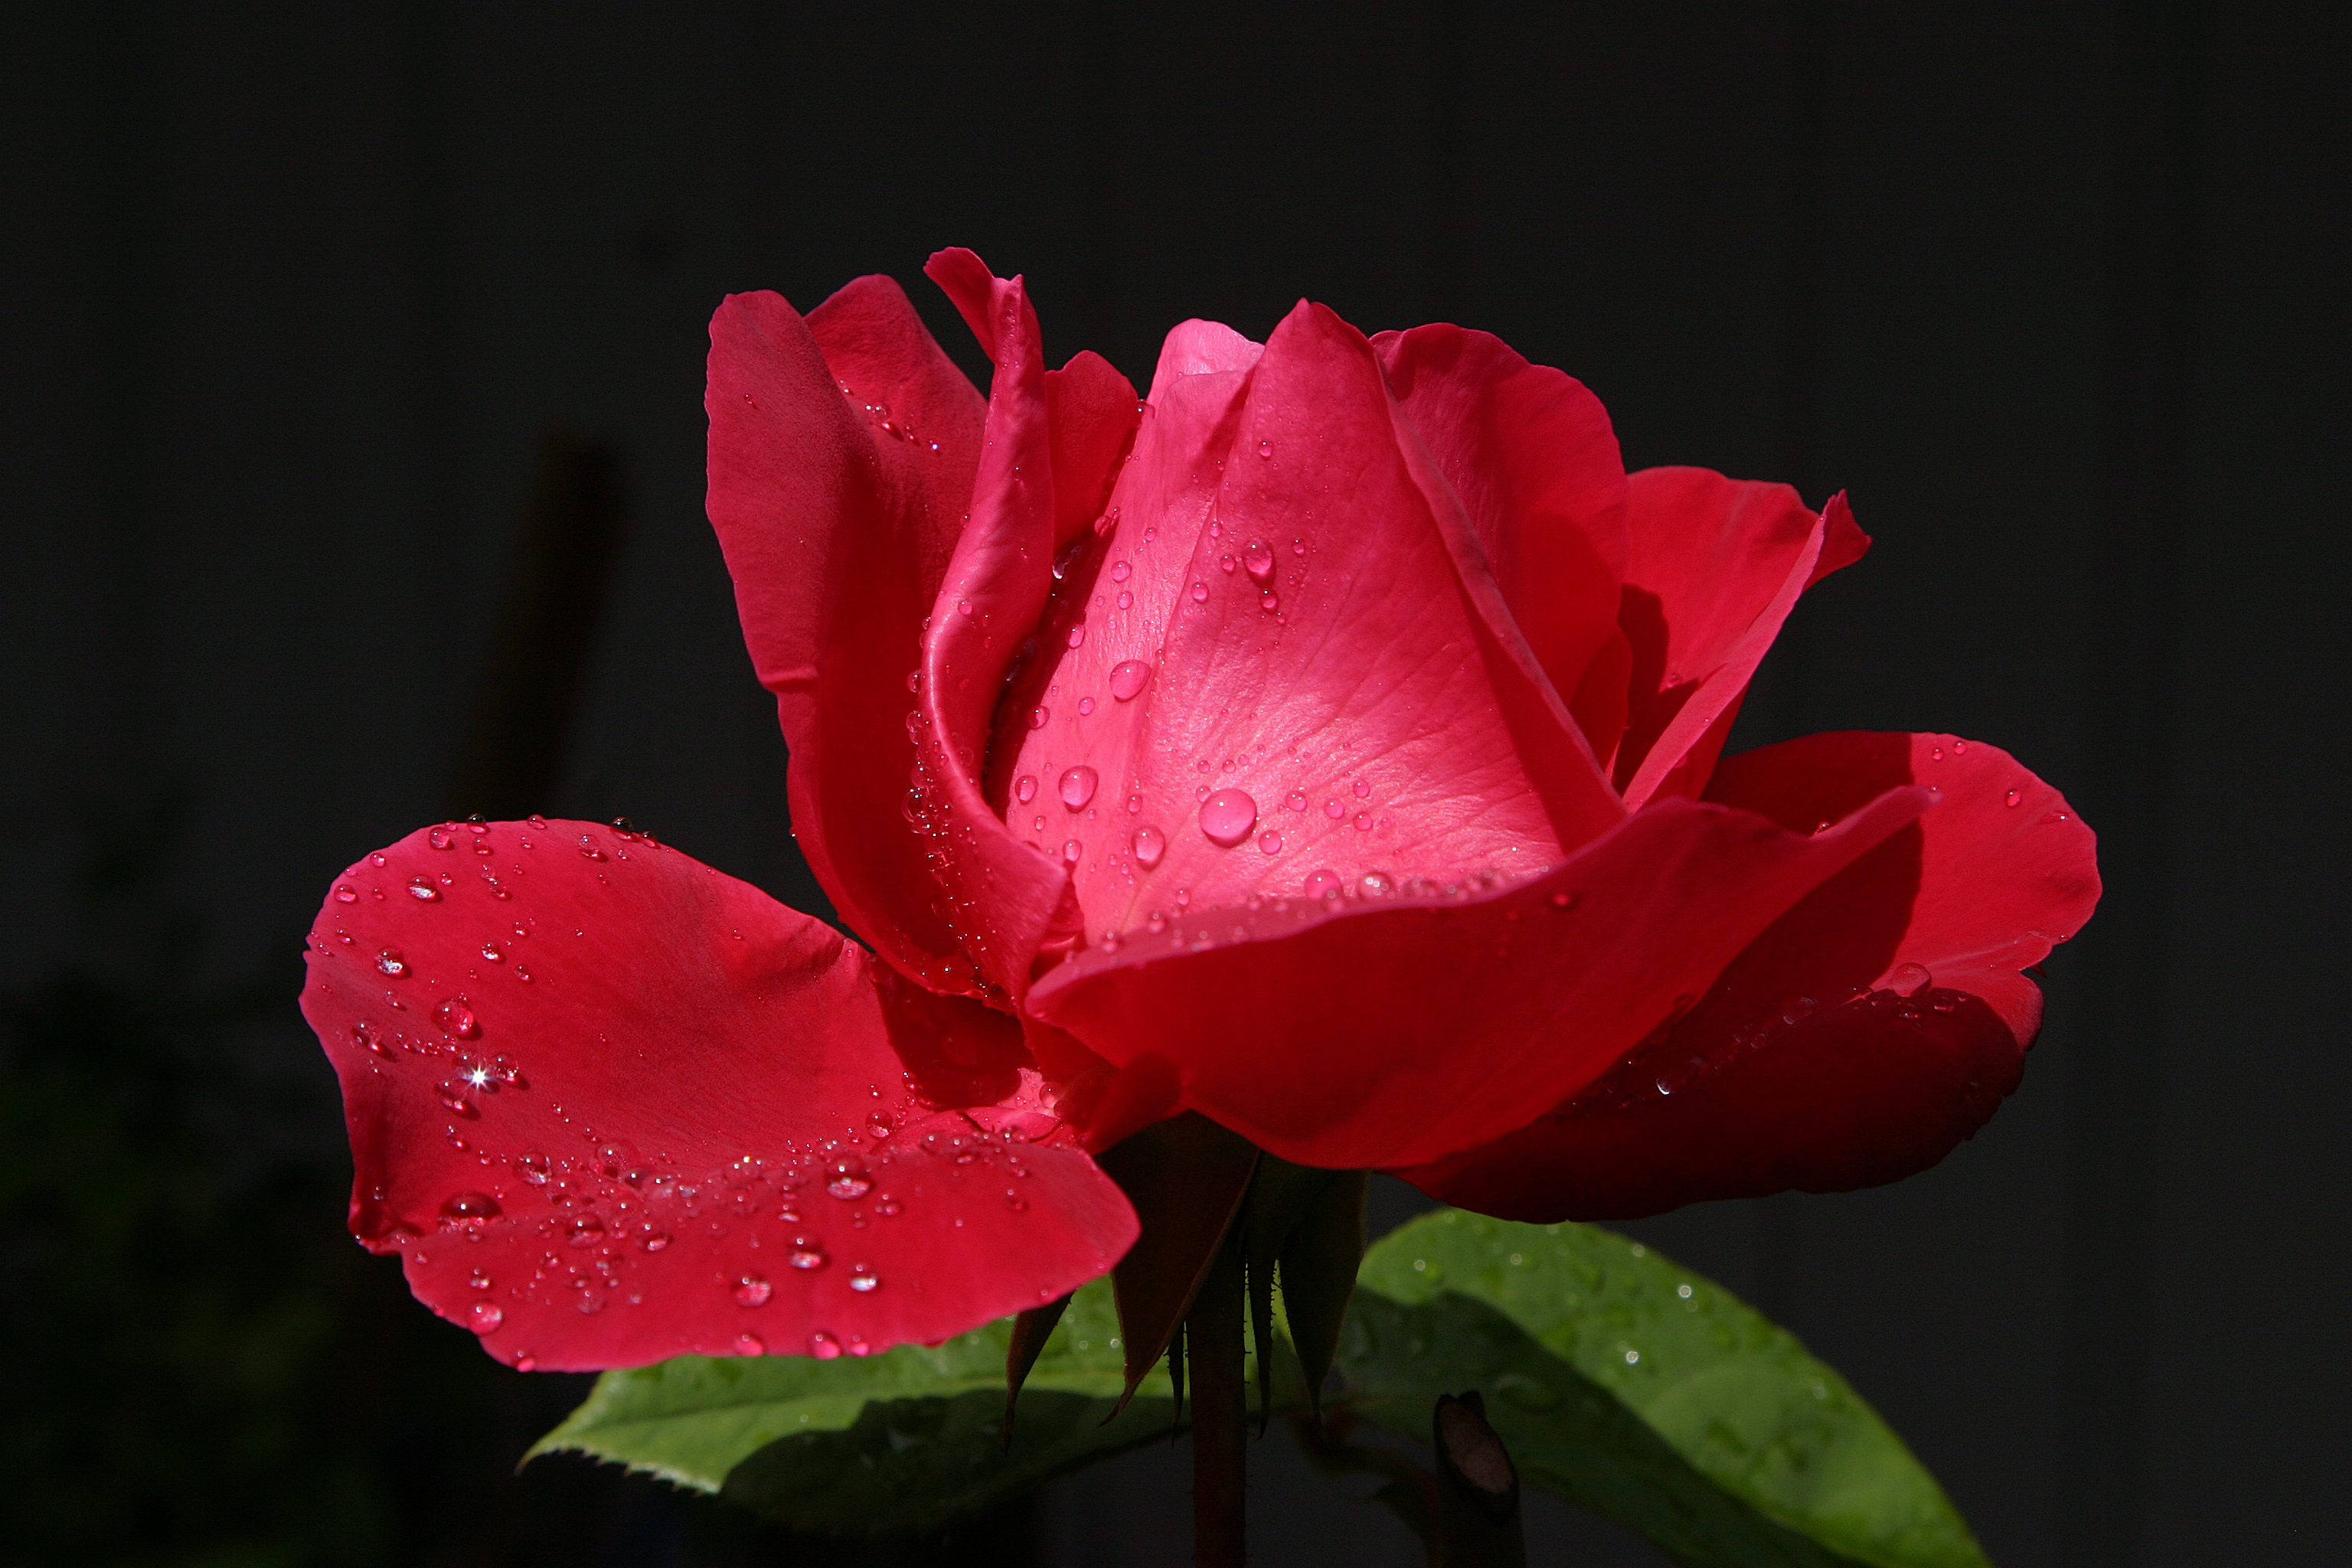
nature, drop, plant, flower, petal, isolated, rose, red, natural, romance, romantic, pink, flora, red rose, velvet, beauty, magic, floribunda, valentines, macro photography, flowering plant, garden roses, rose family, plant stem, land plant, rose order